Engelsborgskolen

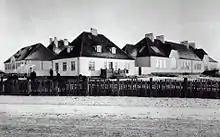
Engelsborgskolen

The first school in Kongens Lyngby, a "rytterskole", was built next to the village pond in 1722. It was expanded with a two-storey brick building in 1882. The old rytterskole building from 1722 was replaced by a new residence for the school principal in 1904. The local population was growing steadily and Lyngby School soon became too small. It was therefore decided to build a new school at Engelsborgsvej.